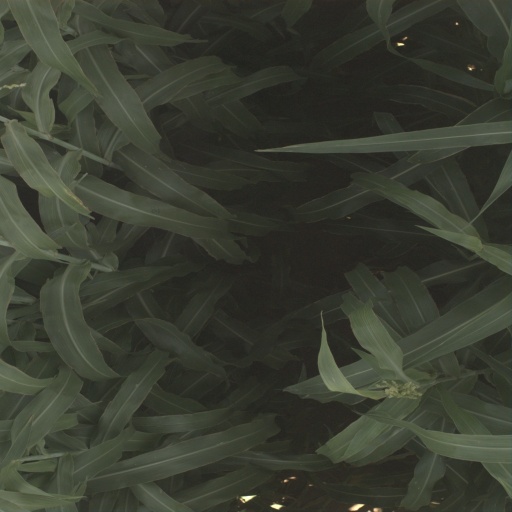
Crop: sorghum